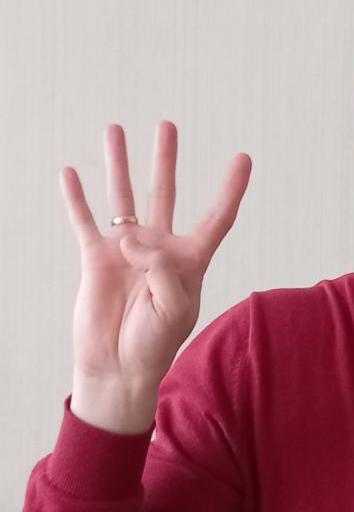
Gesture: four